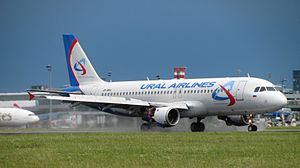
Ural Airlines
En Airbus A320 fra Ural Airlines i 2012.
Ural Airlines er et russisk flyselskab med hovedsæde i Jekaterinburg, og hub i den nærliggende Koltsovo Internationale Lufthavn.